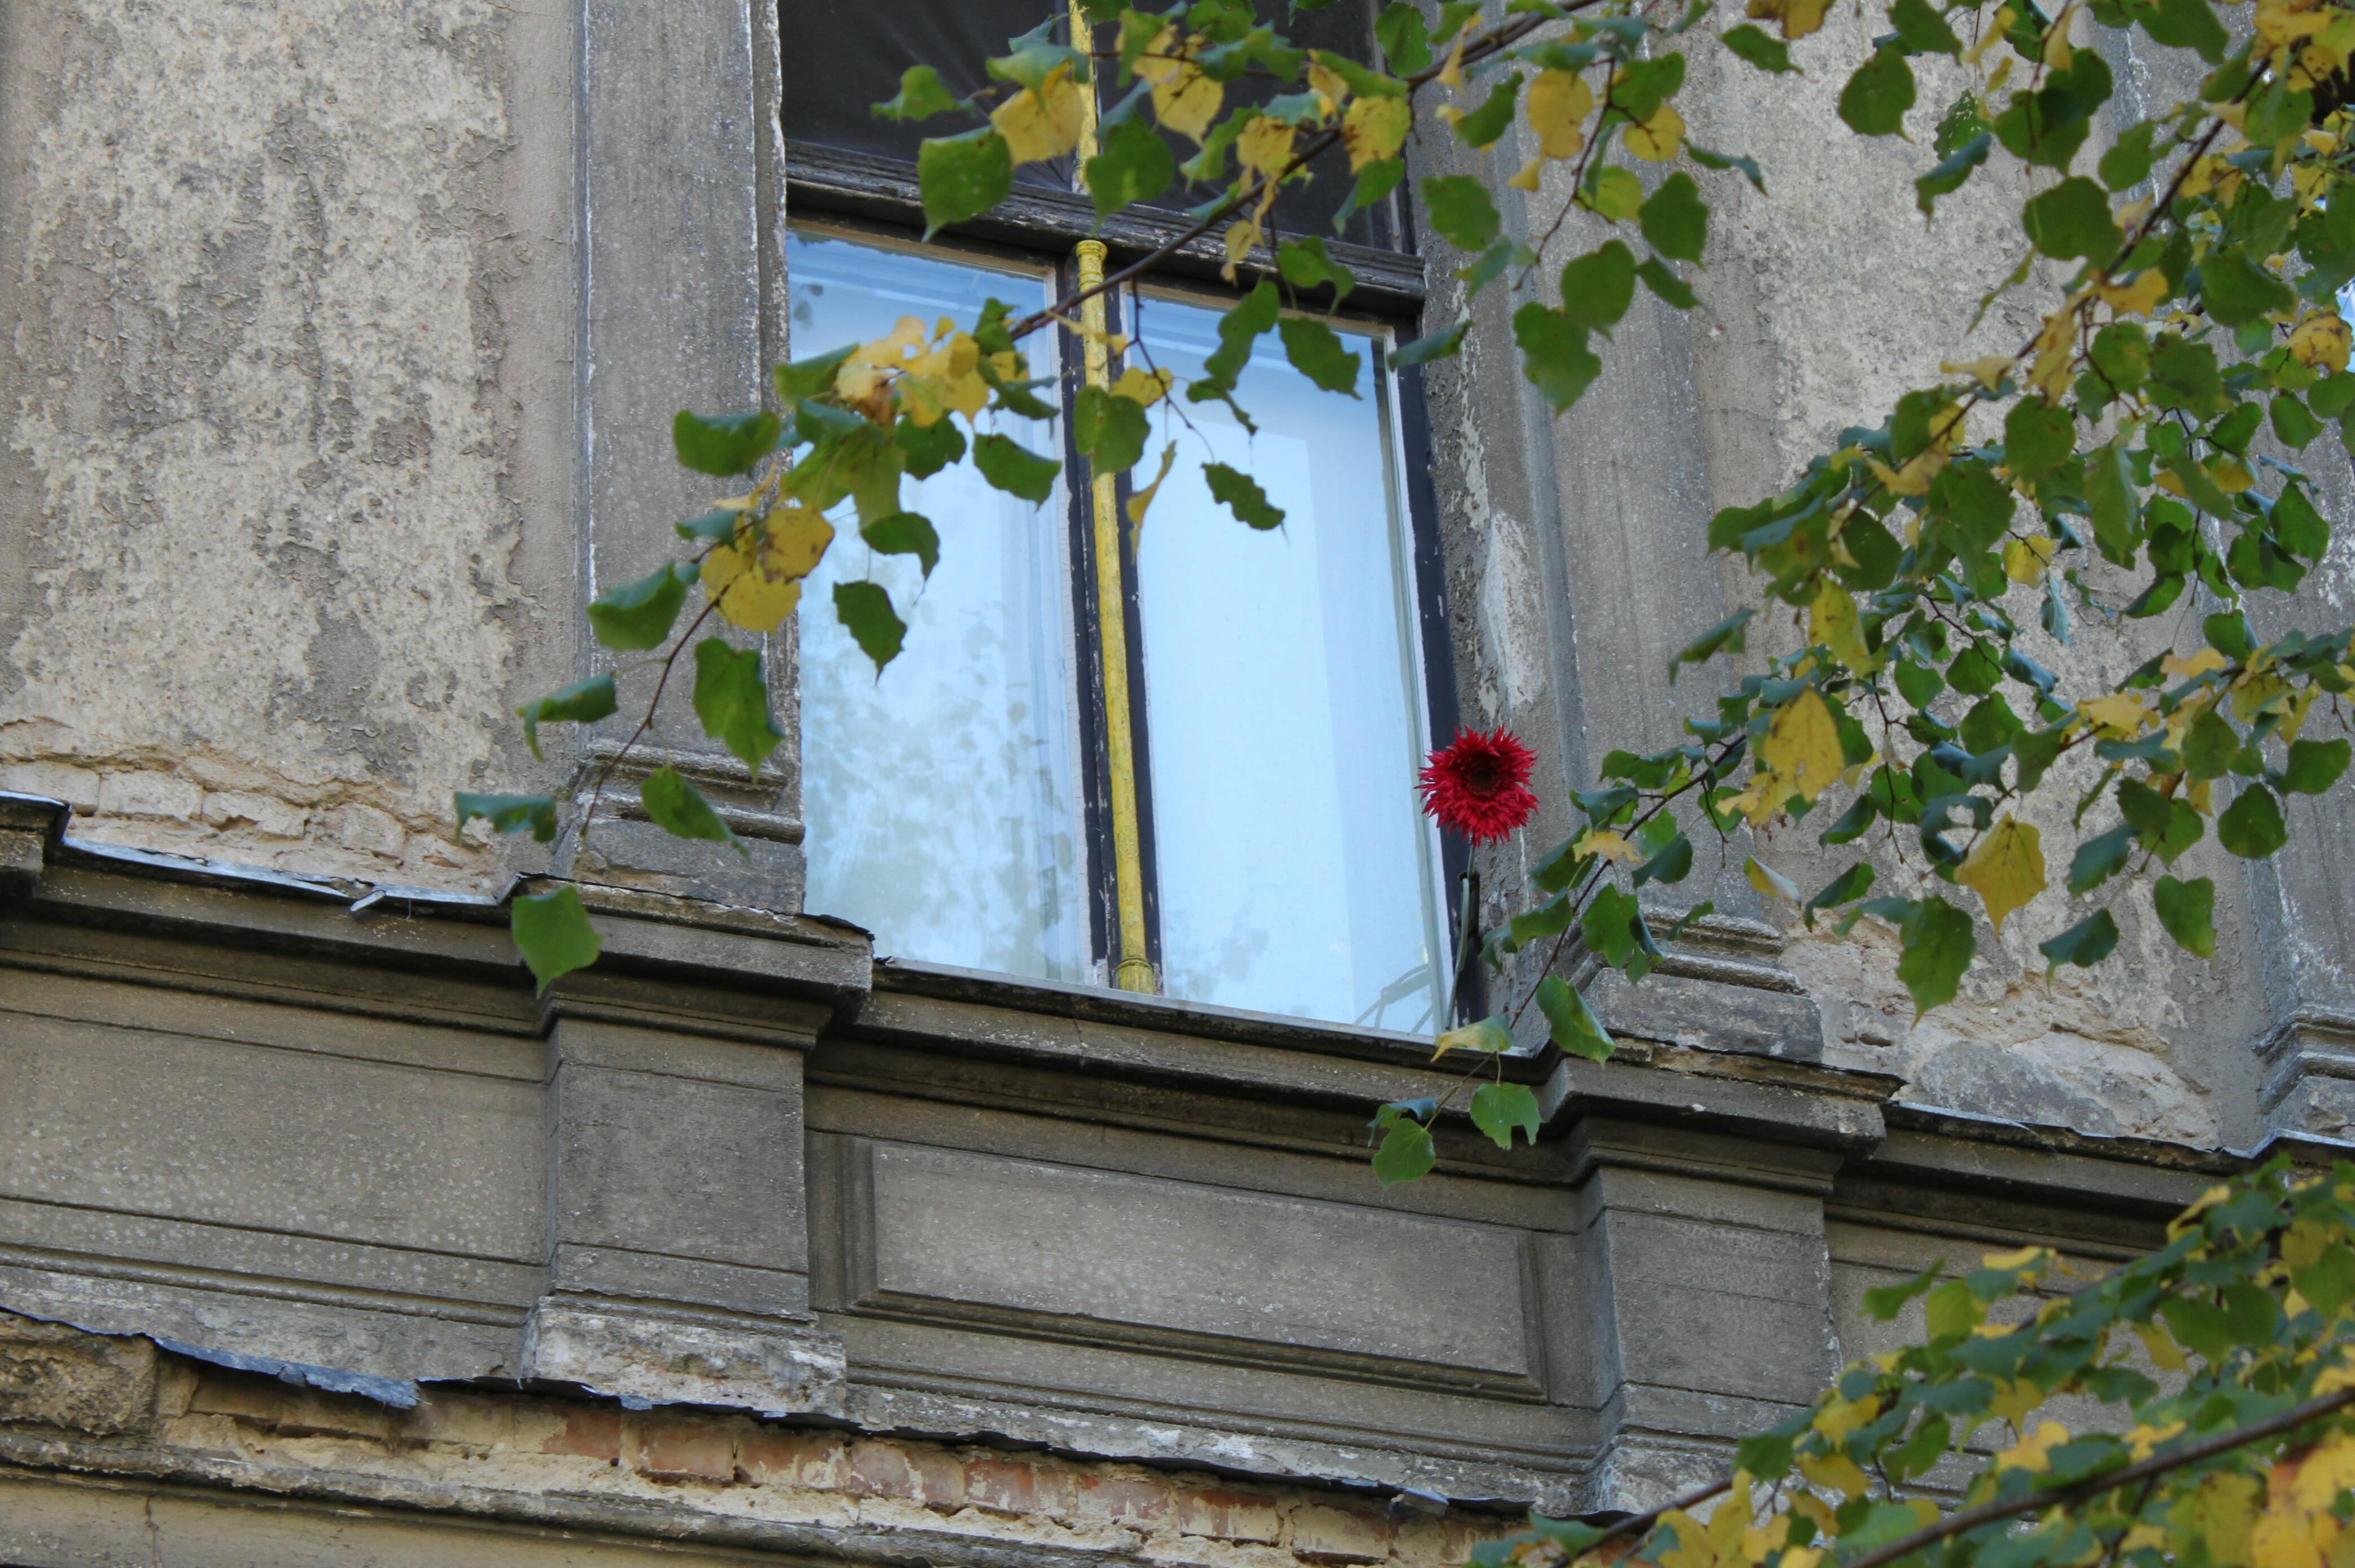
architecture, house, flower, window, building, old, atmosphere, home, wall, balcony, wild, green, broken, facade, decay, garden, window sill, still life, deciduous tree, old house, courtyard, dilapidated, berlin, still, yard, masonry, prenzlauerberg, injury, break up, lapsed, old window, hauswand, run down, flower vase, ruined house, friable